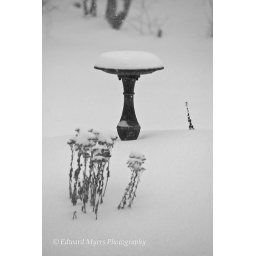
A B&amp;amp;W photo of a bird bath sitting in the snow during a storm.